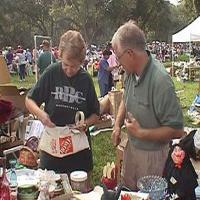
Weather: cloudy or overcast